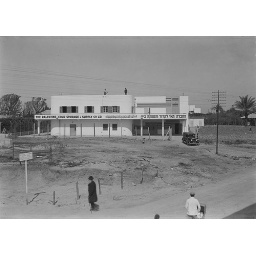
This is the building with the 'Scotch Kipper' van collecting in a earlier photo